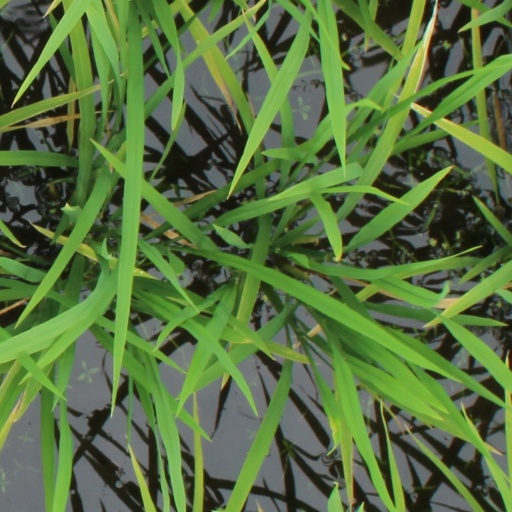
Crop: rice